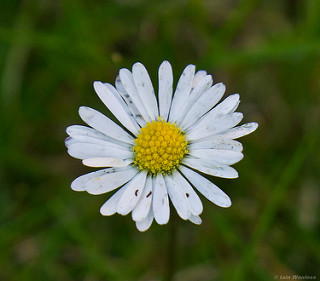
Flower: daisy